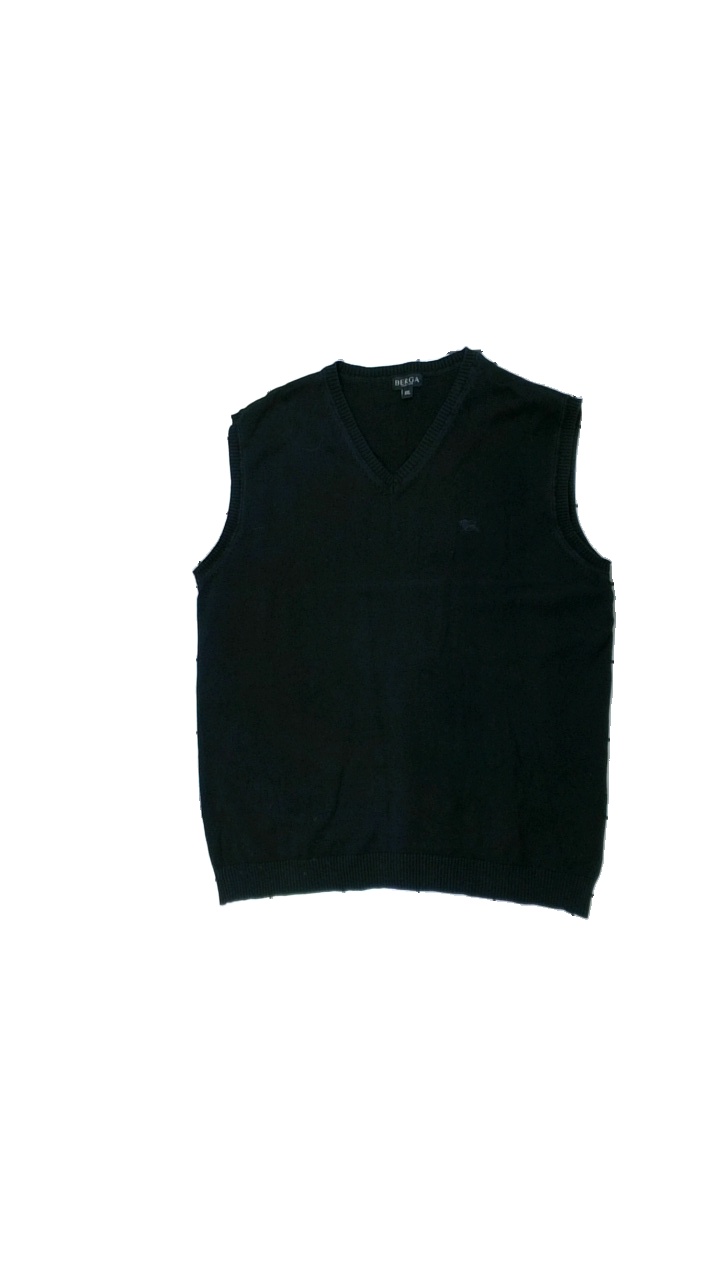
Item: Vest (Ladies)
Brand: Berga
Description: Black knitted vest from Berga, size XL. Poor condition.
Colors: Black
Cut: Regular, V-collar
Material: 100% cott
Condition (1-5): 2
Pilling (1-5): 5
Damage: color faded
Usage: Recycle
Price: <50